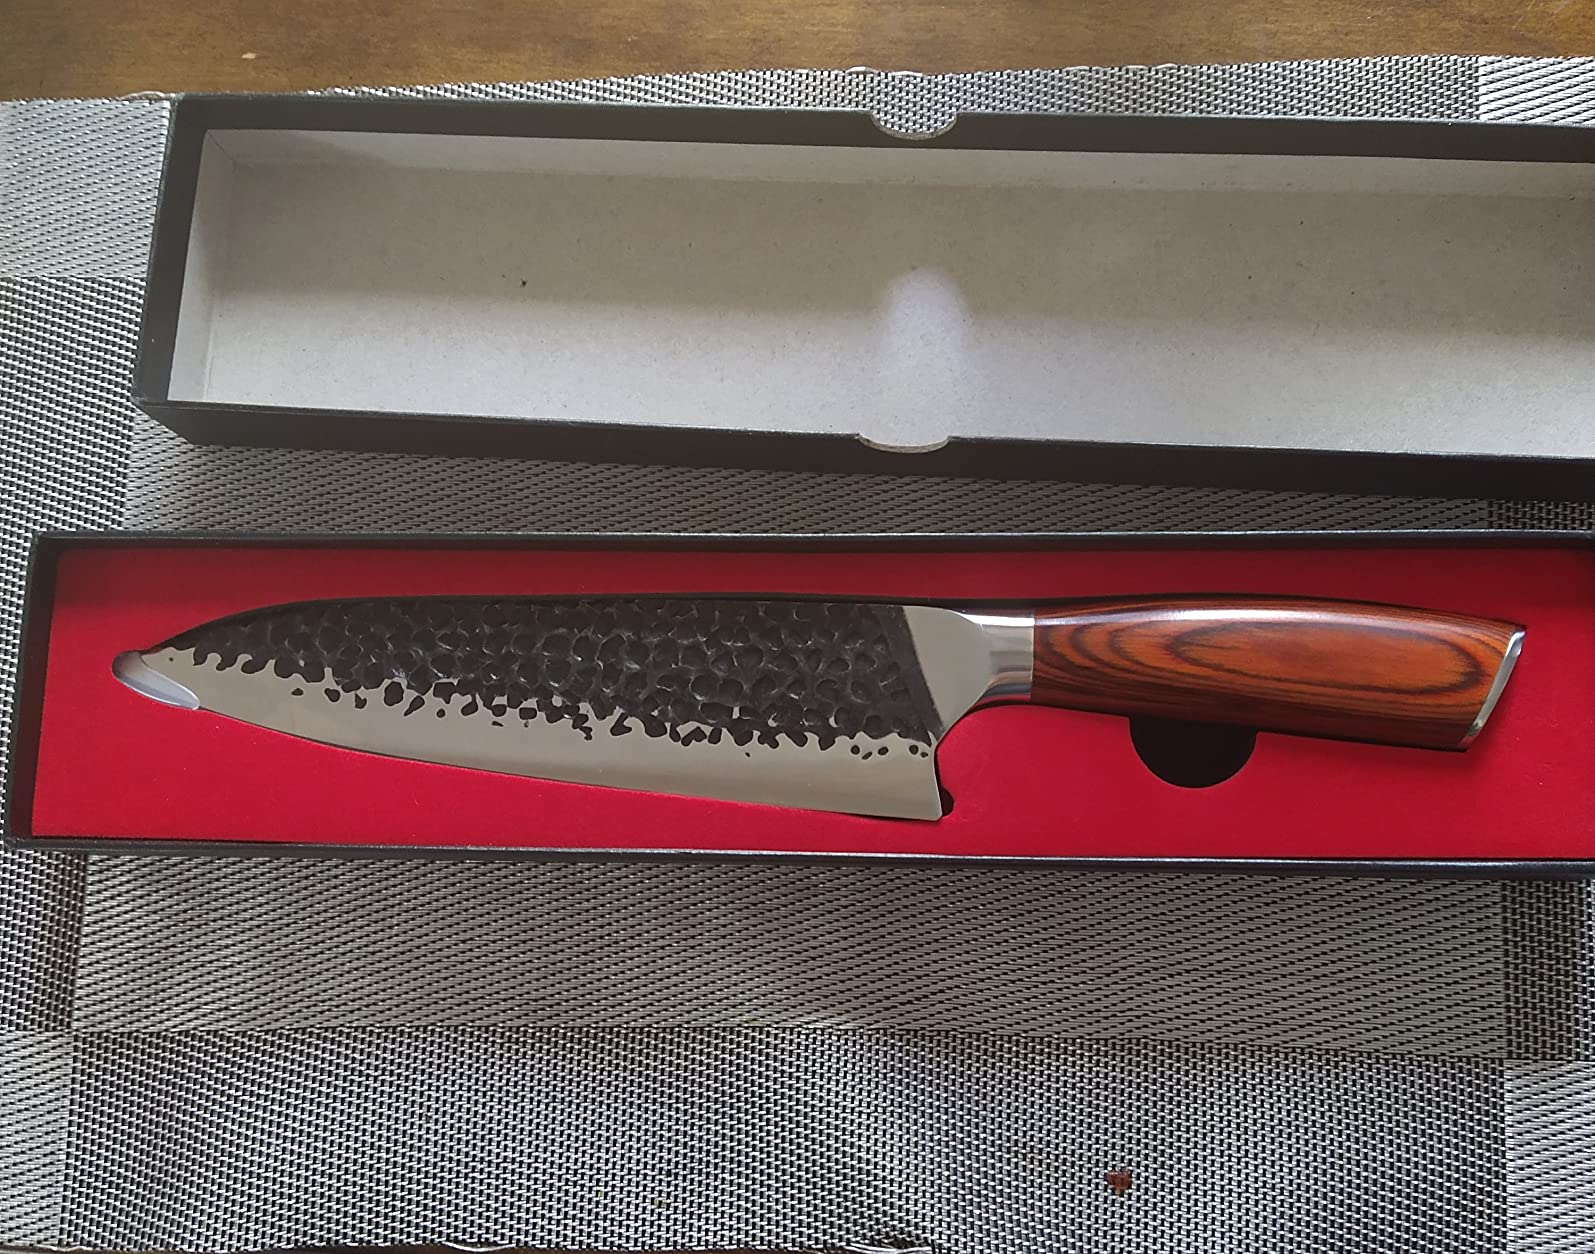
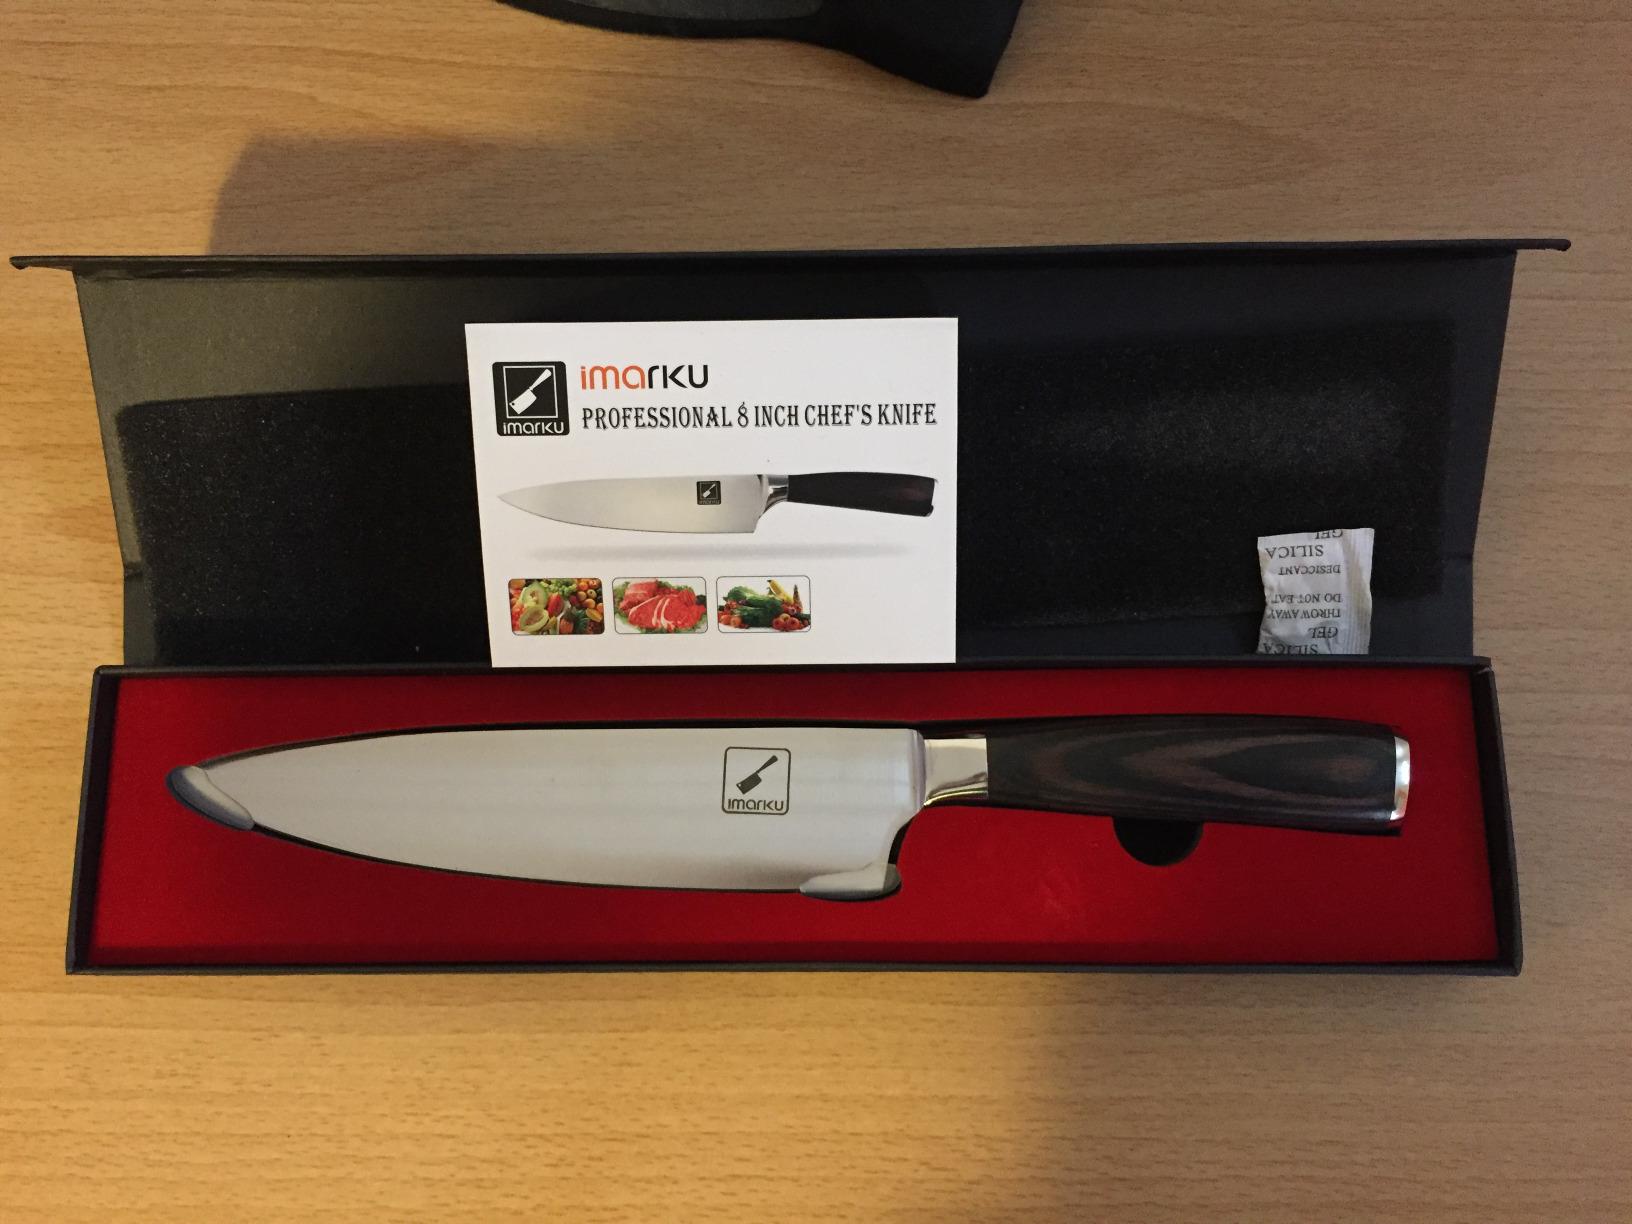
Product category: items_knife
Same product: no